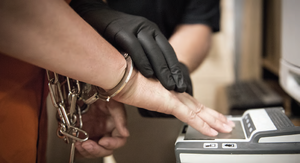
United States Marshals Service / Opgaver
U.S. Marshal tager fanges fingeraftryk
United States Marshals Service er en efterforskningstjeneste og forbundspoliti inden for U.S. Department of Justice. Tjenesten blev oprettet af George Washington i 1789 og er dermed den ældste føderale efterforskningstjeneste og forbundspolitienhed i USA.